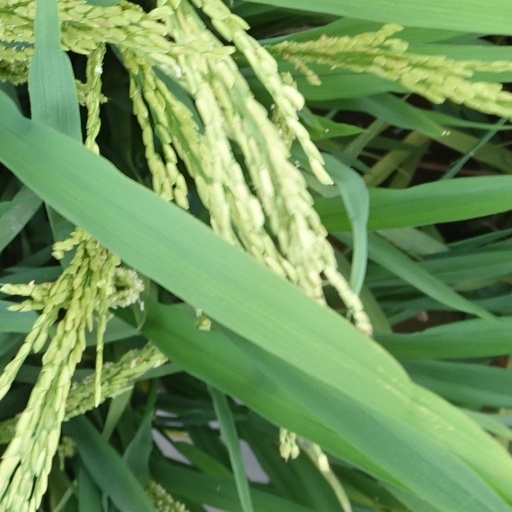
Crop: rice